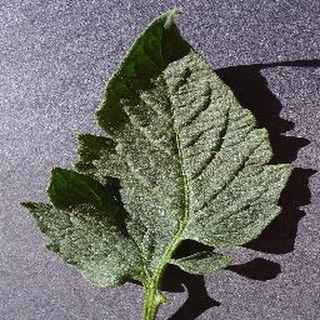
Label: healthy_tomato